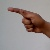
The image shows a hand gesture representing the letter 'G' in Indian Sign Language.